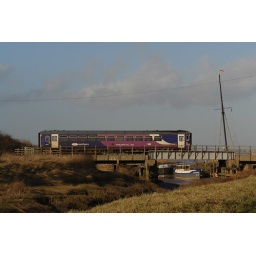
The afternoon train from Barton crossing the bridge over the Haven, Barrow Haven, Lincolnshire on the south bank of the Humber.